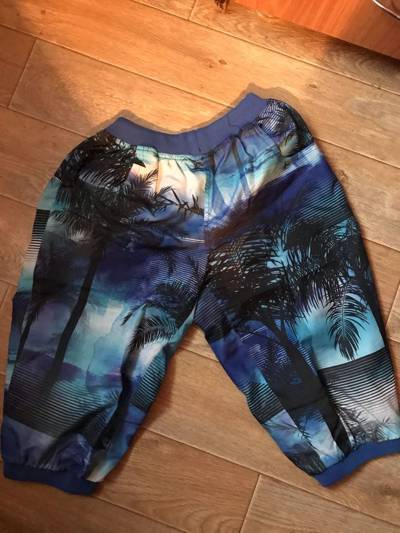
Waste category: clothes